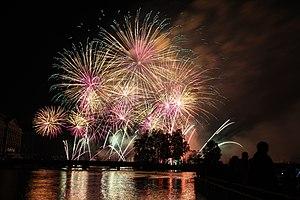
Les Fêtes de Genève étaient un événement qui se déroulait tous les étés autour de la rade de Genève jusqu'en 2019 et célèbres pour leur grand feu d'artifice.